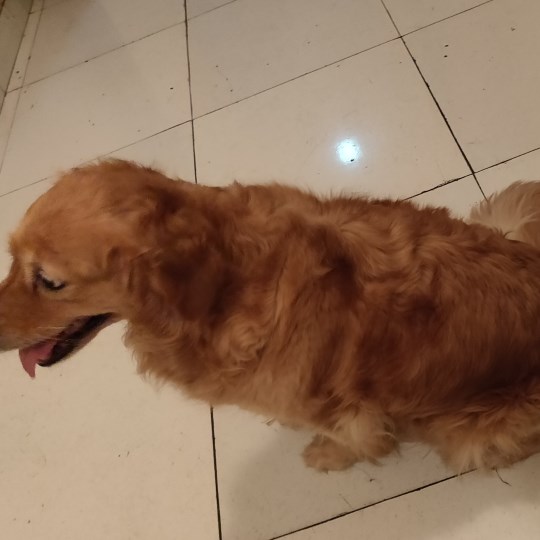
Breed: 5355-n000126-golden_retriever